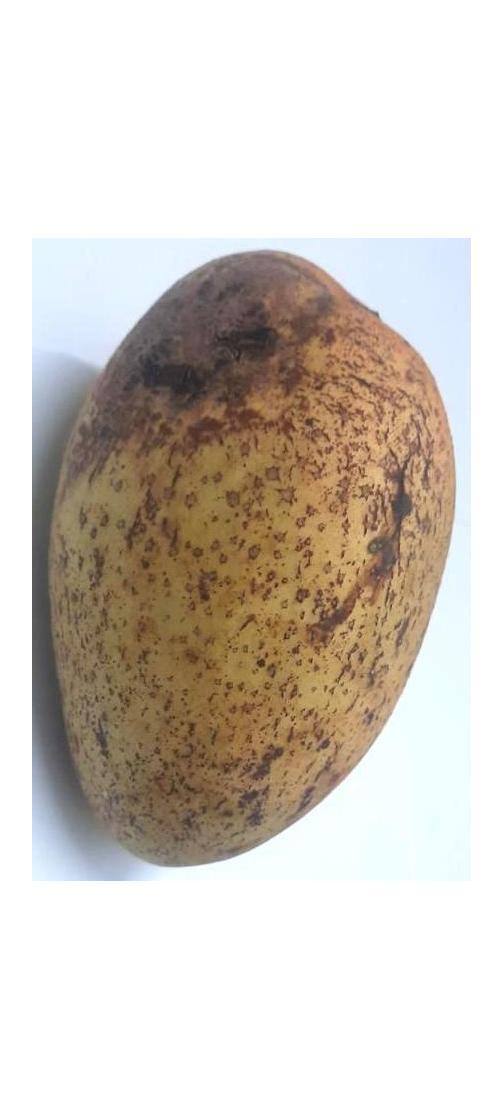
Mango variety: Ashshina Classic